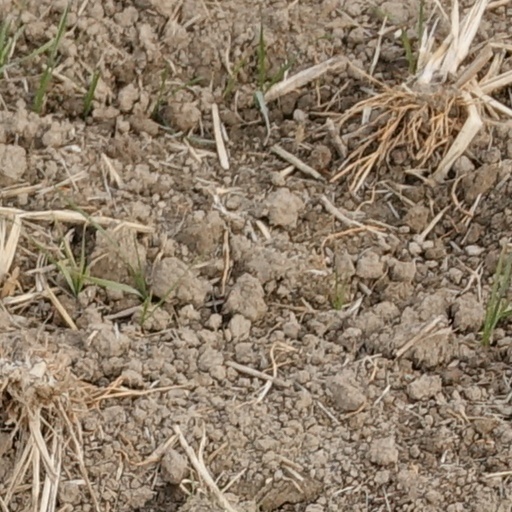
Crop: wheat